Mazda F engine

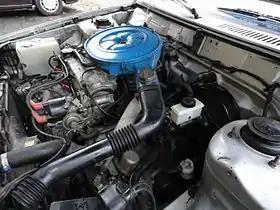
Carburetted 8-valve FE engine in a 1983 626 GC

The F engine family from Mazda is a mid-sized inline-four piston engine with iron block, alloy head and belt-driven SOHC and DOHC configurations. Introduced in 1983 as the 1.6-litre F6, this engine was found in the Mazda B-Series truck and Mazda G platform models such as Mazda 626/Capella as well as many other models internationally including Mazda Bongo and Ford Freda clone, Mazda B-series based Ford Courier, Mazda 929 HC and the GD platform-based Ford Probe